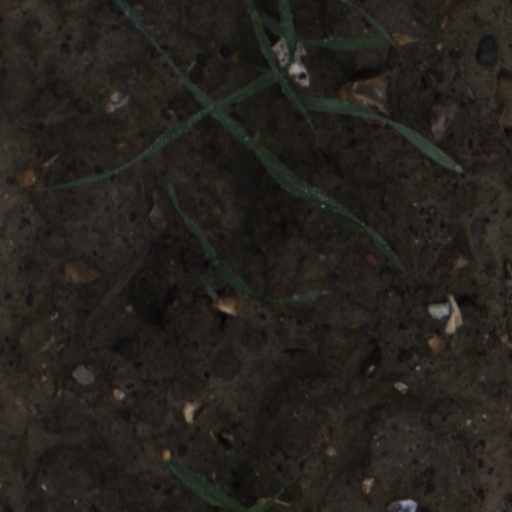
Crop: wheat